Space Race

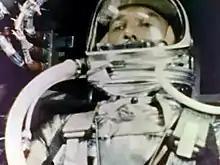
Alan Shepard, the first American in space, 1961

The US Air Force had been developing a program to launch the first man in space, named Man in Space Soonest. This program studied several different types of one-man space vehicles, settling on a ballistic re-entry capsule launched on a derivative Atlas missile, and selecting a group of nine candidate pilots. After NASA's creation, the program was transferred over to the civilian agency's Space Task Group and renamed Project Mercury on November 26, 1958. The Mercury spacecraft was designed by the STG's chief engineer Maxime Faget. NASA selected a new group of astronaut (from the Greek for "star sailor") candidates from Navy, Air Force and Marine test pilots, and narrowed this down to a group of seven for the program. Capsule design and astronaut training began immediately, working toward preliminary suborbital flights on the Redstone missile, followed by orbital flights on the Atlas. Each flight series would first start unpiloted, then carry a non-human primate, then finally humans.